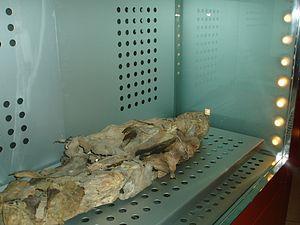
Les Guanches sont le peuple autochtone des îles Canaries. Les Guanches étaient les seuls indigènes qui vivaient dans la région nommée Macaronésie, comme dans les Açores, le Cap-Vert, Madère et les Îles Selvagens. Ce sont les seuls Berbères à n'avoir pas été islamisés. Leur civilisation a disparu en tant que telle, mais a laissé des traces dans la culture canarienne et quelques vestiges.
Les Guanches, les anciens habitants des îles Canaries, avaient l'habitude de momifier leurs morts.
Une momie est un cadavre qui a été préservé de la destruction et de la putréfaction par des raisons naturelles ou par des techniques humaines.